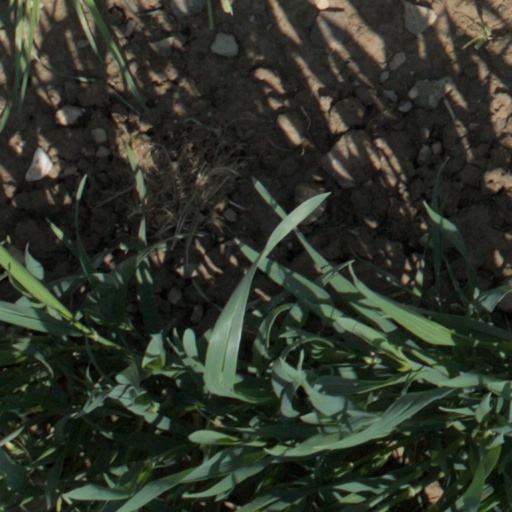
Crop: wheat